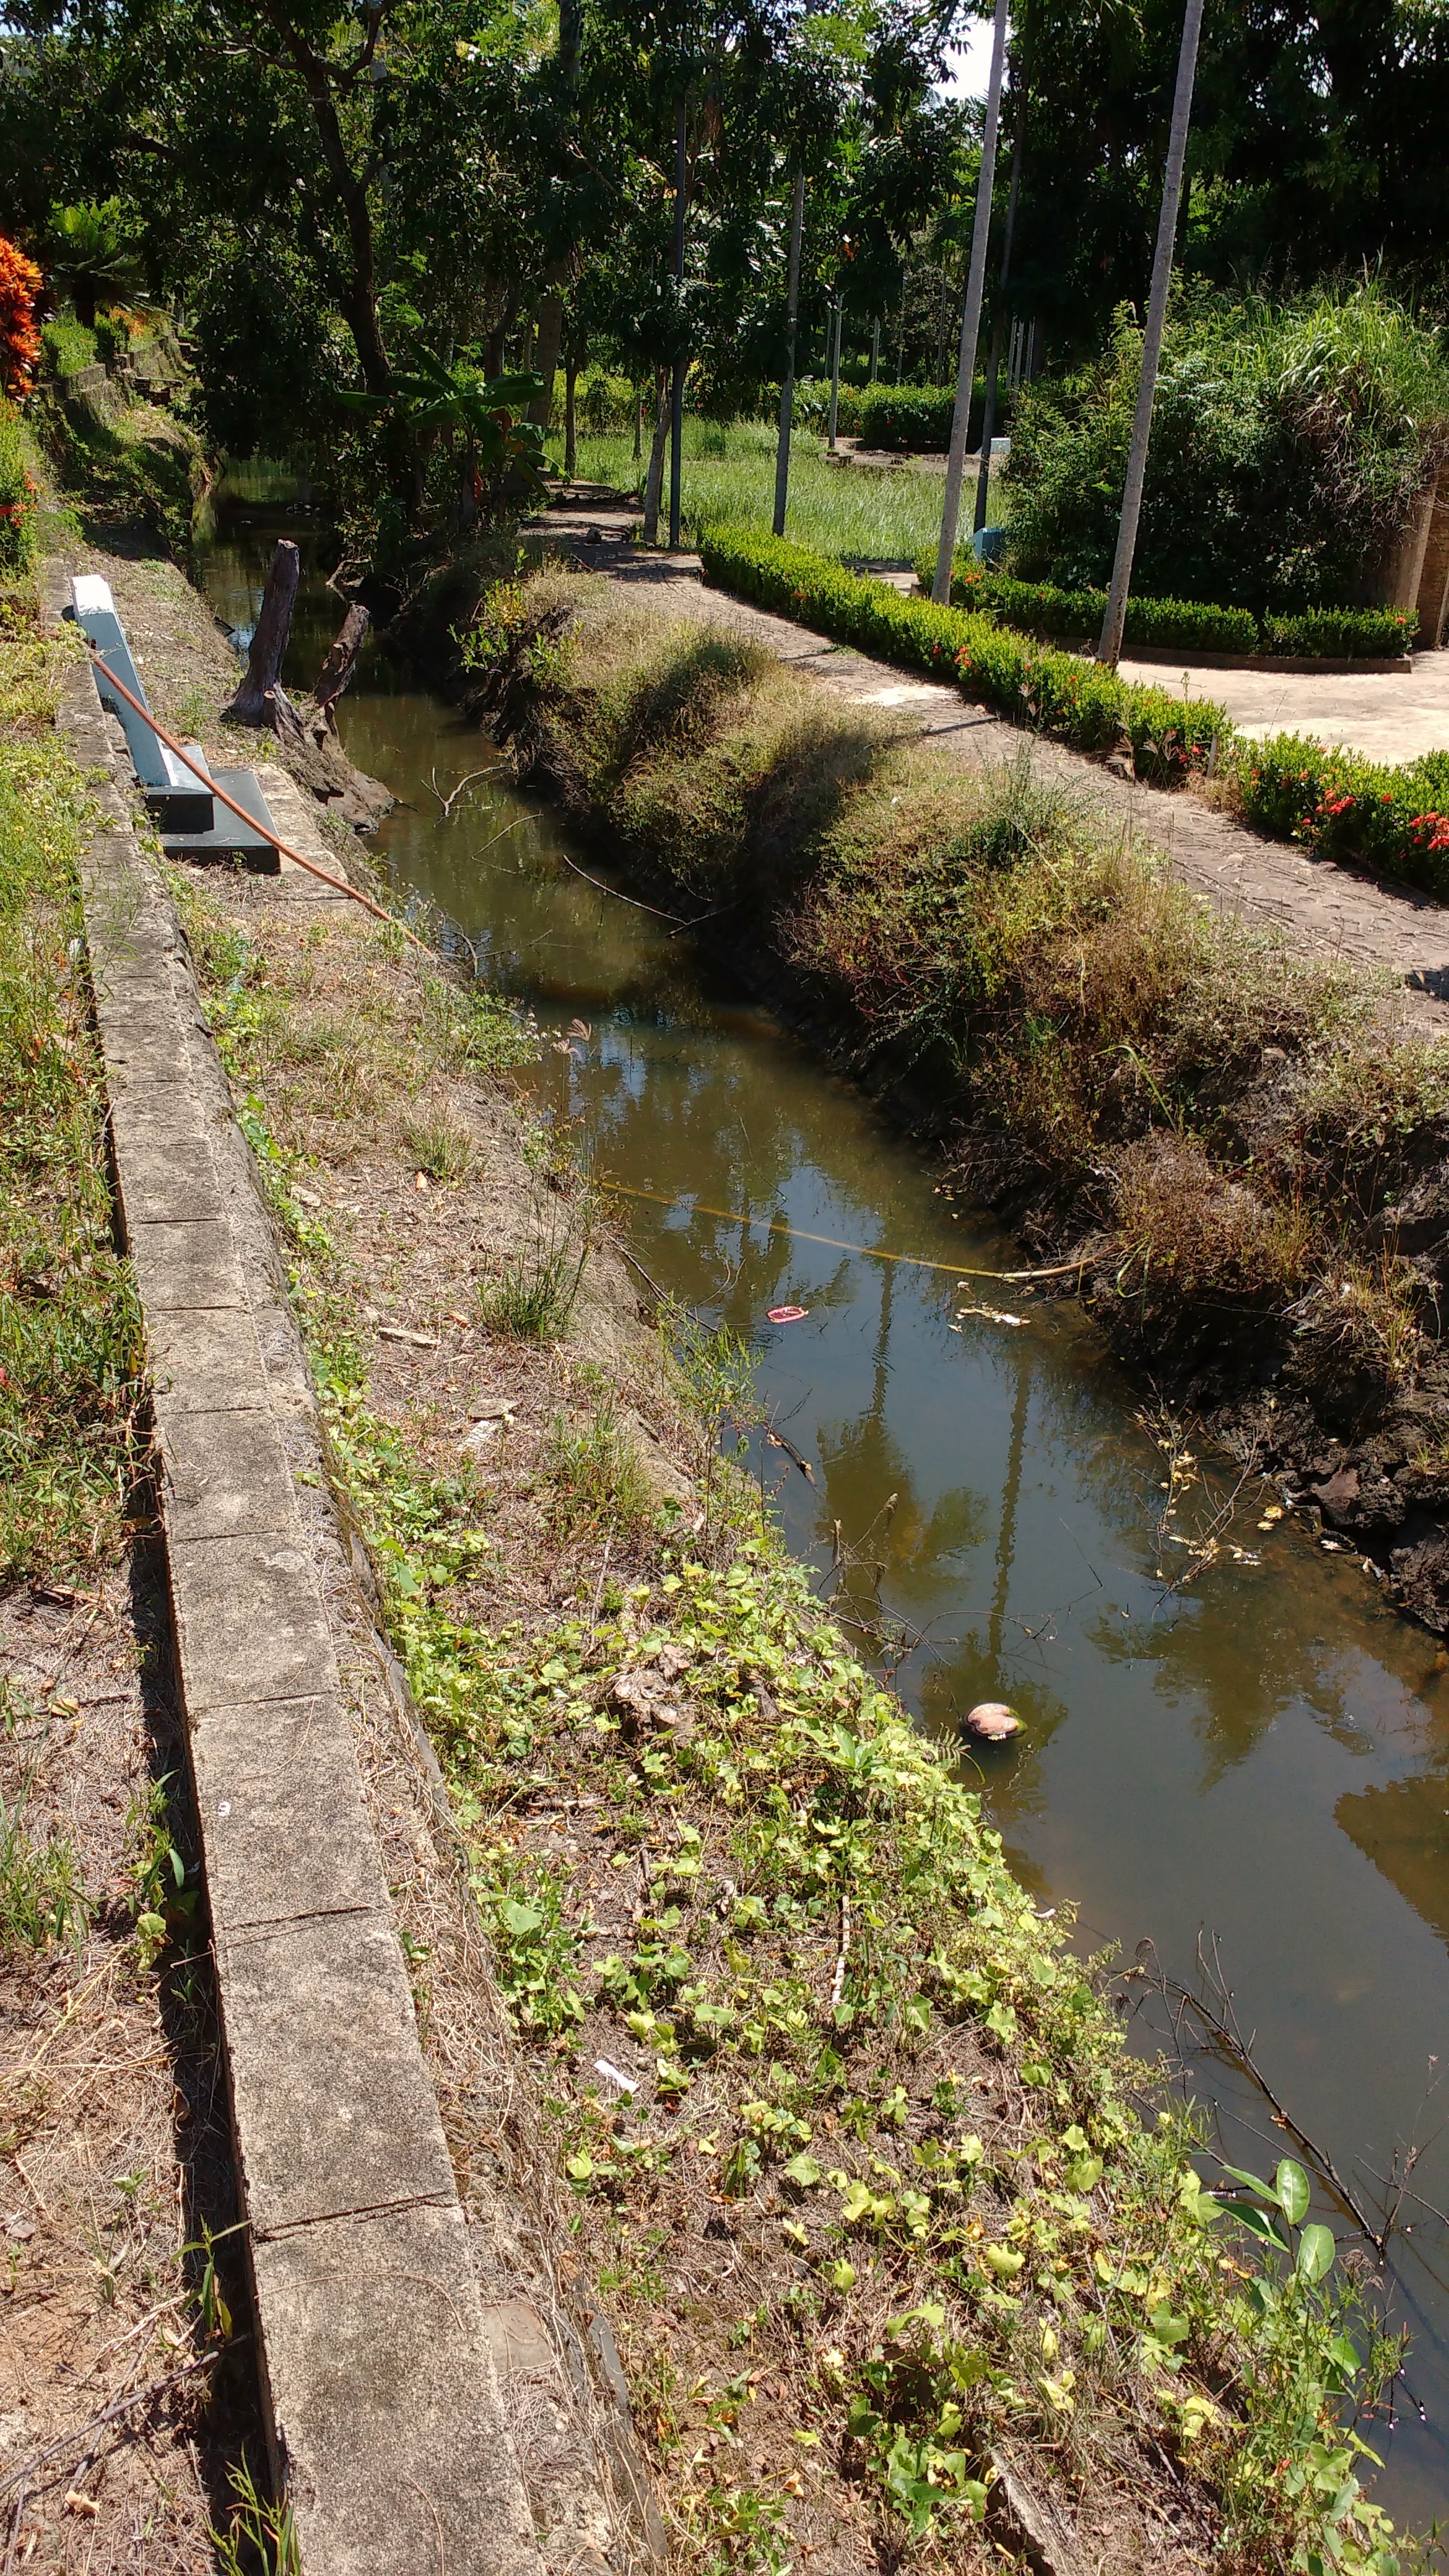
user: text: Đường viền bê tông ở phía bên trái của hình ảnh có màu gì?
assistant: text: Xám

user: text: Có bao nhiêu cây cột rõ ràng có thể nhìn thấy ở phía xa bên phải kênh nước?
assistant: text: Bốn

user: text: Bờ kênh bên trái trong hình được xây dựng bằng vật liệu gì?
assistant: text: Bê tông

user: text: Dựa vào khung cảnh và tình trạng của kênh nước, khu vực này có thể thuộc loại hình nào?
assistant: text: Ở góc trên bên trái có một vật màu xám có vẻ là bia mộ. Có thể khu vực này là một khu lăng mộ hoặc chứng tích